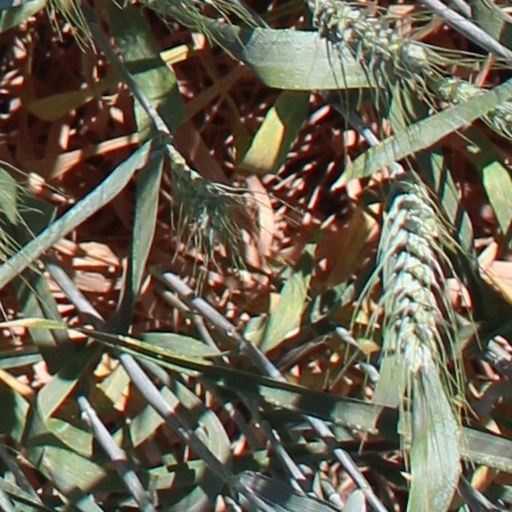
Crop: wheat